Electoral history of William Lyon Mackenzie King

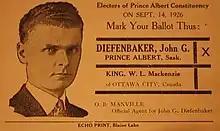
Diefenbaker campaign poster in the 1926 election.

This is the only case where two future prime ministers faced each other as candidates for the same riding.